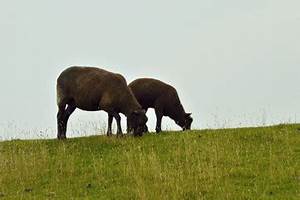
Label: pecora